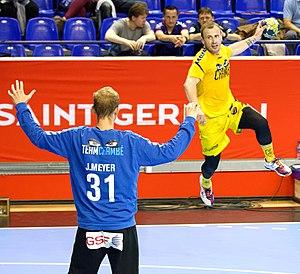
Match de la dernière journée du championnat 2017-18. PSG contre Chambéry. A Coubertin, le 31 mai 2018.
Fahrudin Melić, né le 22 juillet 1984 à Prijepolje, est un joueur de handball monténégrin, évoluant au poste d'ailier droit. Il est l'un des éléments de l'équipe du Monténégro. En club, il se révèle avec l'équipe slovène de RK Gorenje Velenje qui évolue en Ligue des champions. Après trois saisons au Paris Saint-Germain Handball, Melić rejoint le Chambéry Savoie Mont-Blanc Handball en 2016, avec lequel il remporte la Coupe de France 2019. En 2020, il s'engage pour deux ans avec Saint-Raphaël.